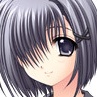
Portrait style: Anime Portrait